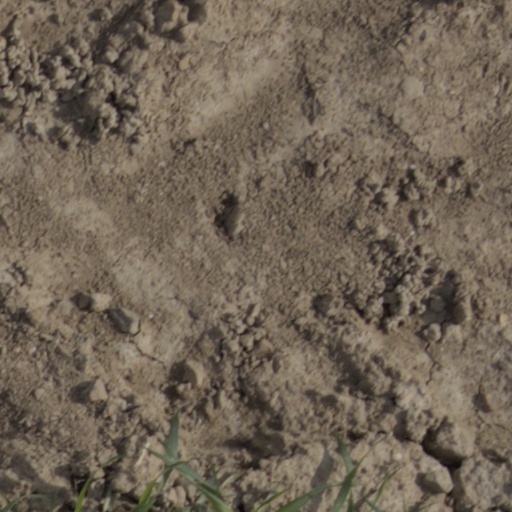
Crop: wheat